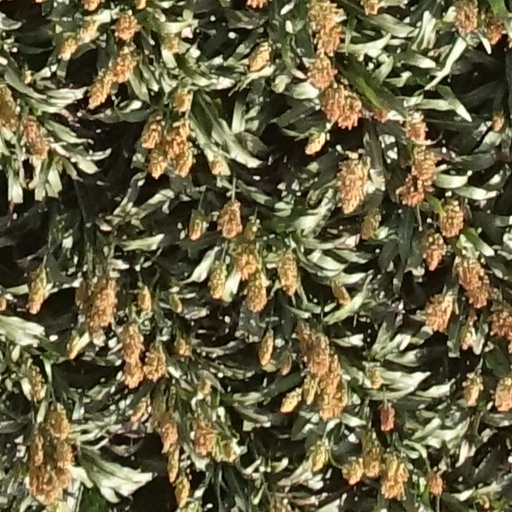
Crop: sorghum